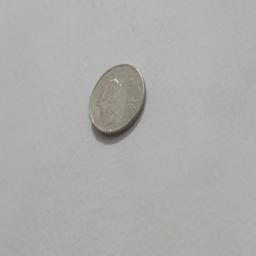
Label: 10_New_Front